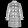
Label: Coat